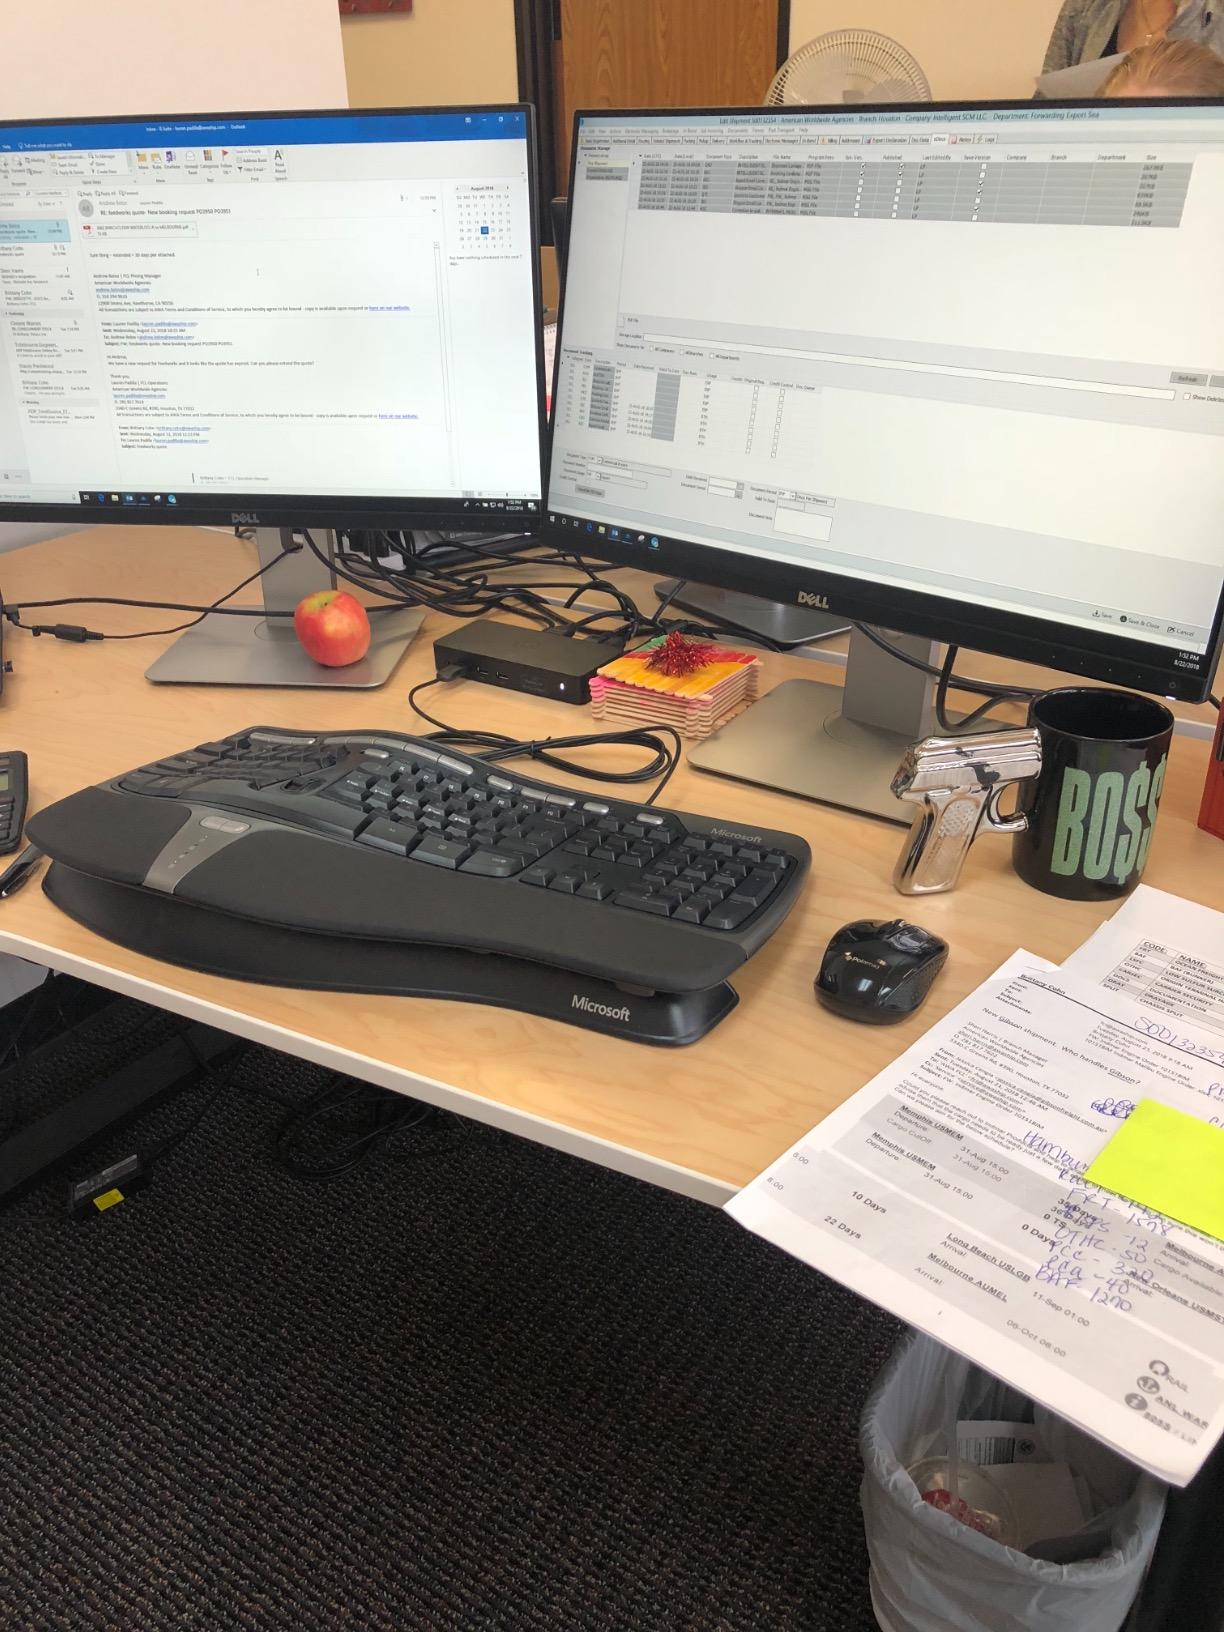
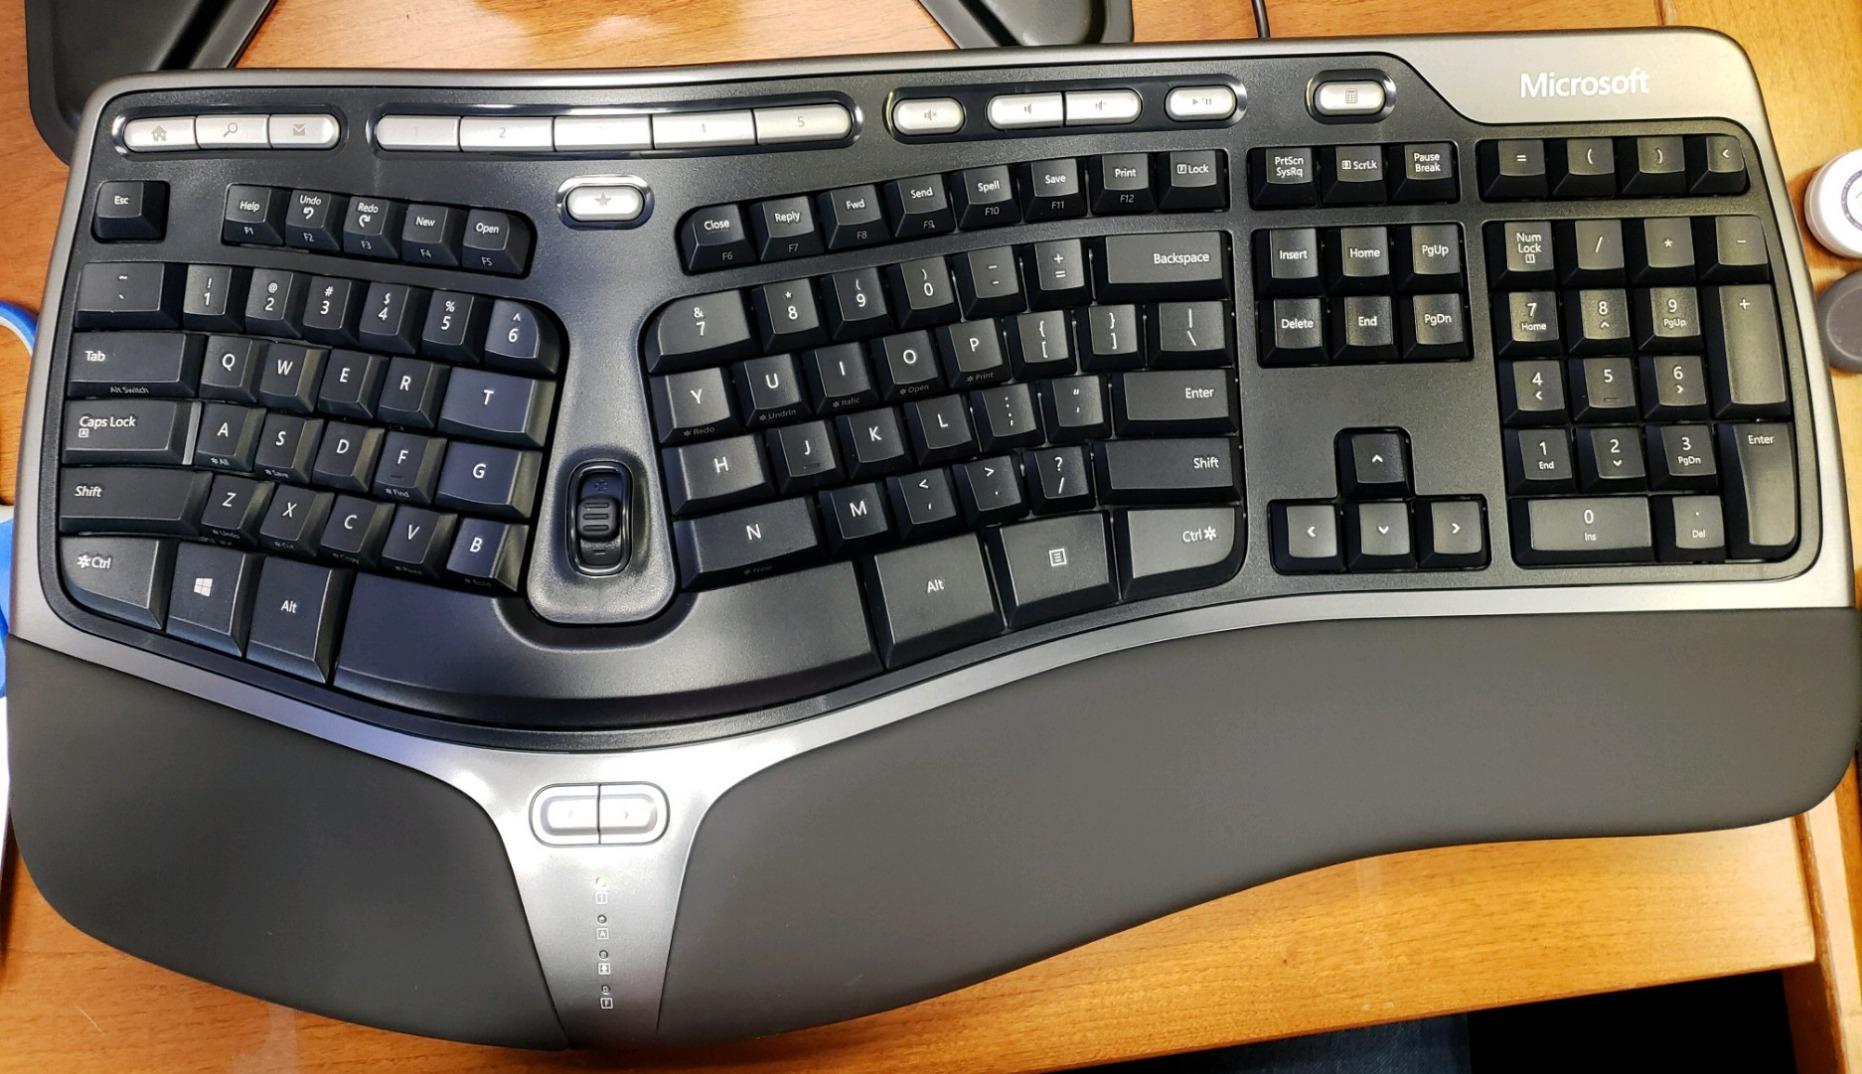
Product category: keyboard
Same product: yes